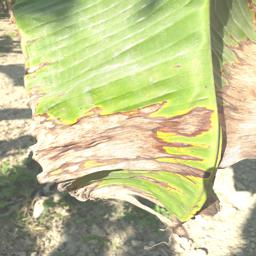
Label: POTASSIUM DEFICIENCY